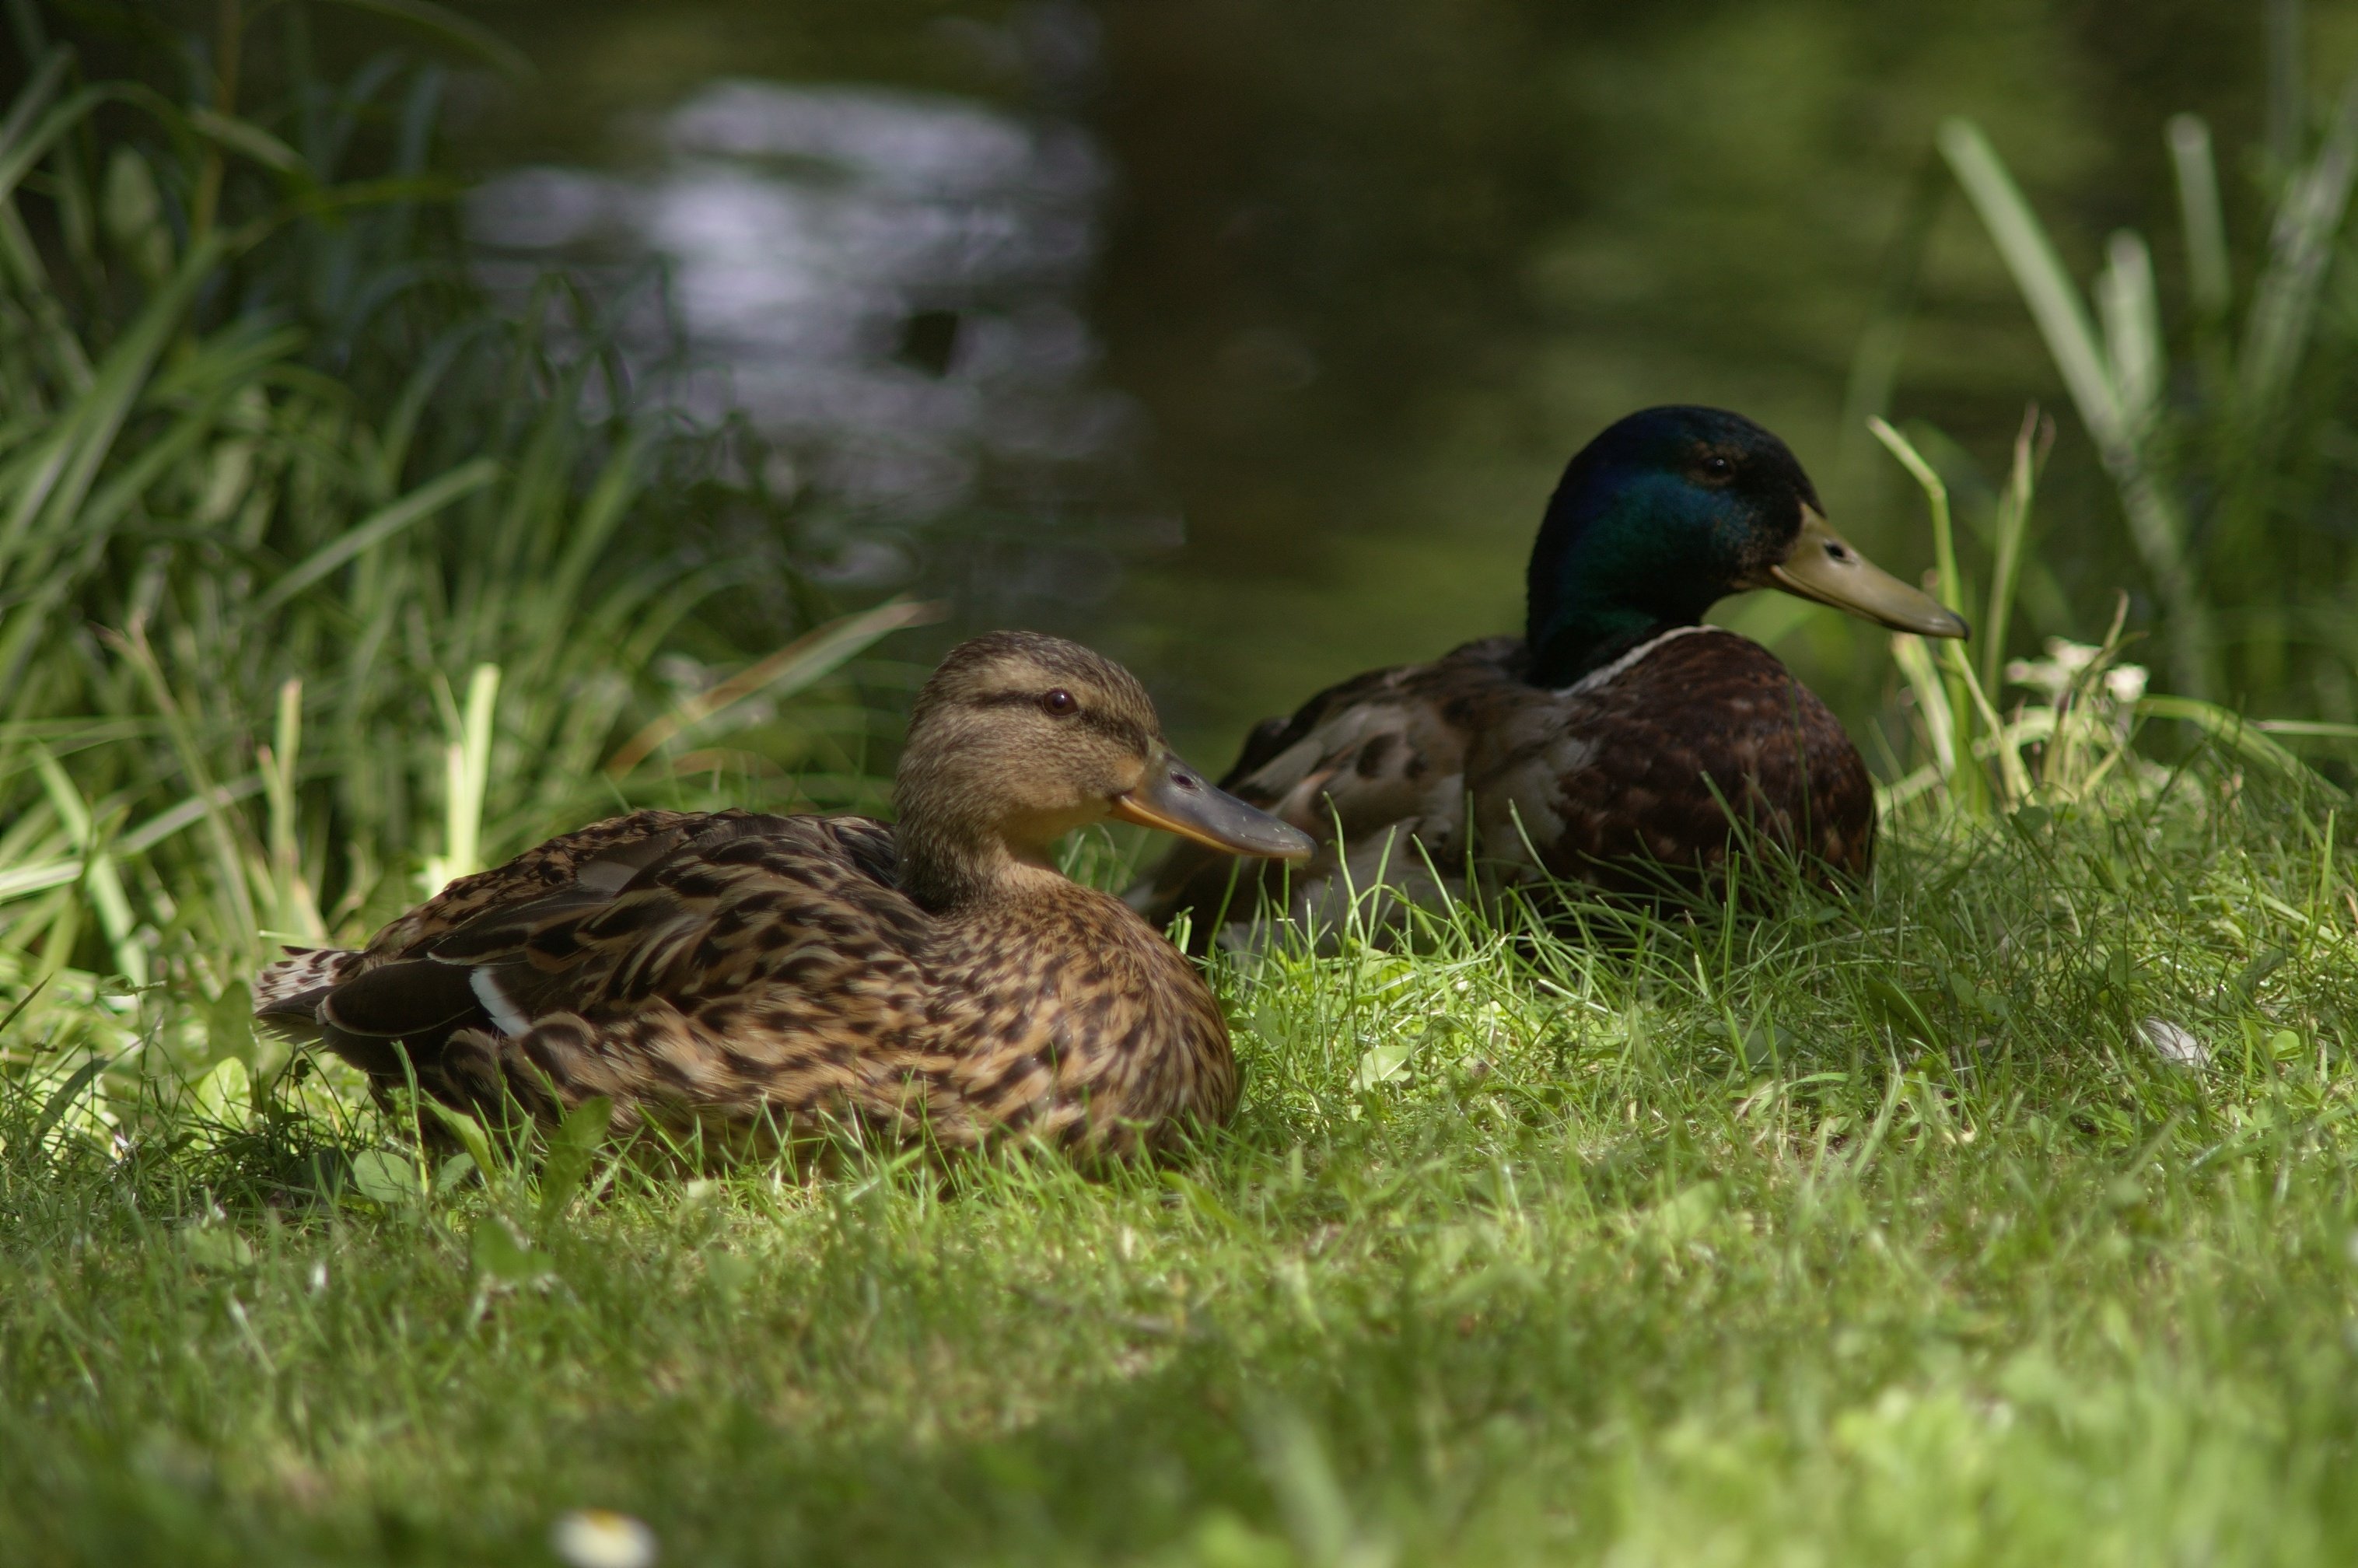
nature, grass, bird, wildlife, beak, fauna, poultry, duck, vertebrate, rawtherapee, germany, deutschland, berlin, pentax, 135mm, waterfowl, water bird, mallard, canard, lenstagged, steffenzahn, k100d, justpentax, iamflickr, smcpentaxm135135mm, pentaxm135mm, smcpm135mmf35, ducks geese and swans